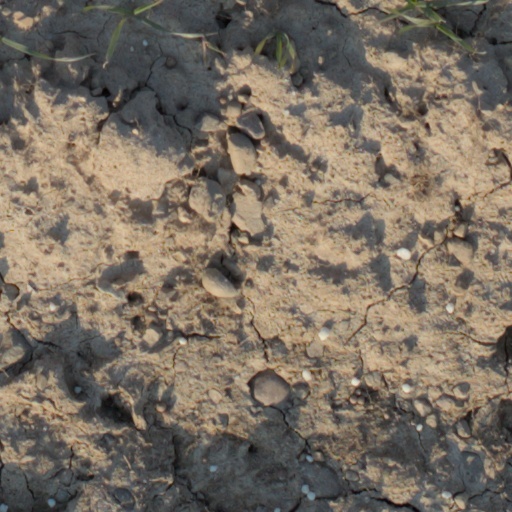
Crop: wheat